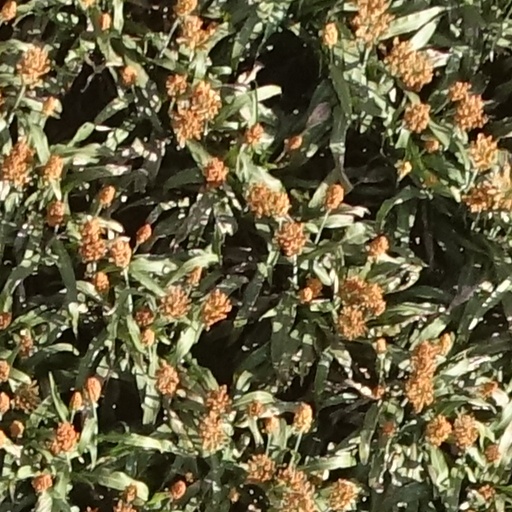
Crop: sorghum